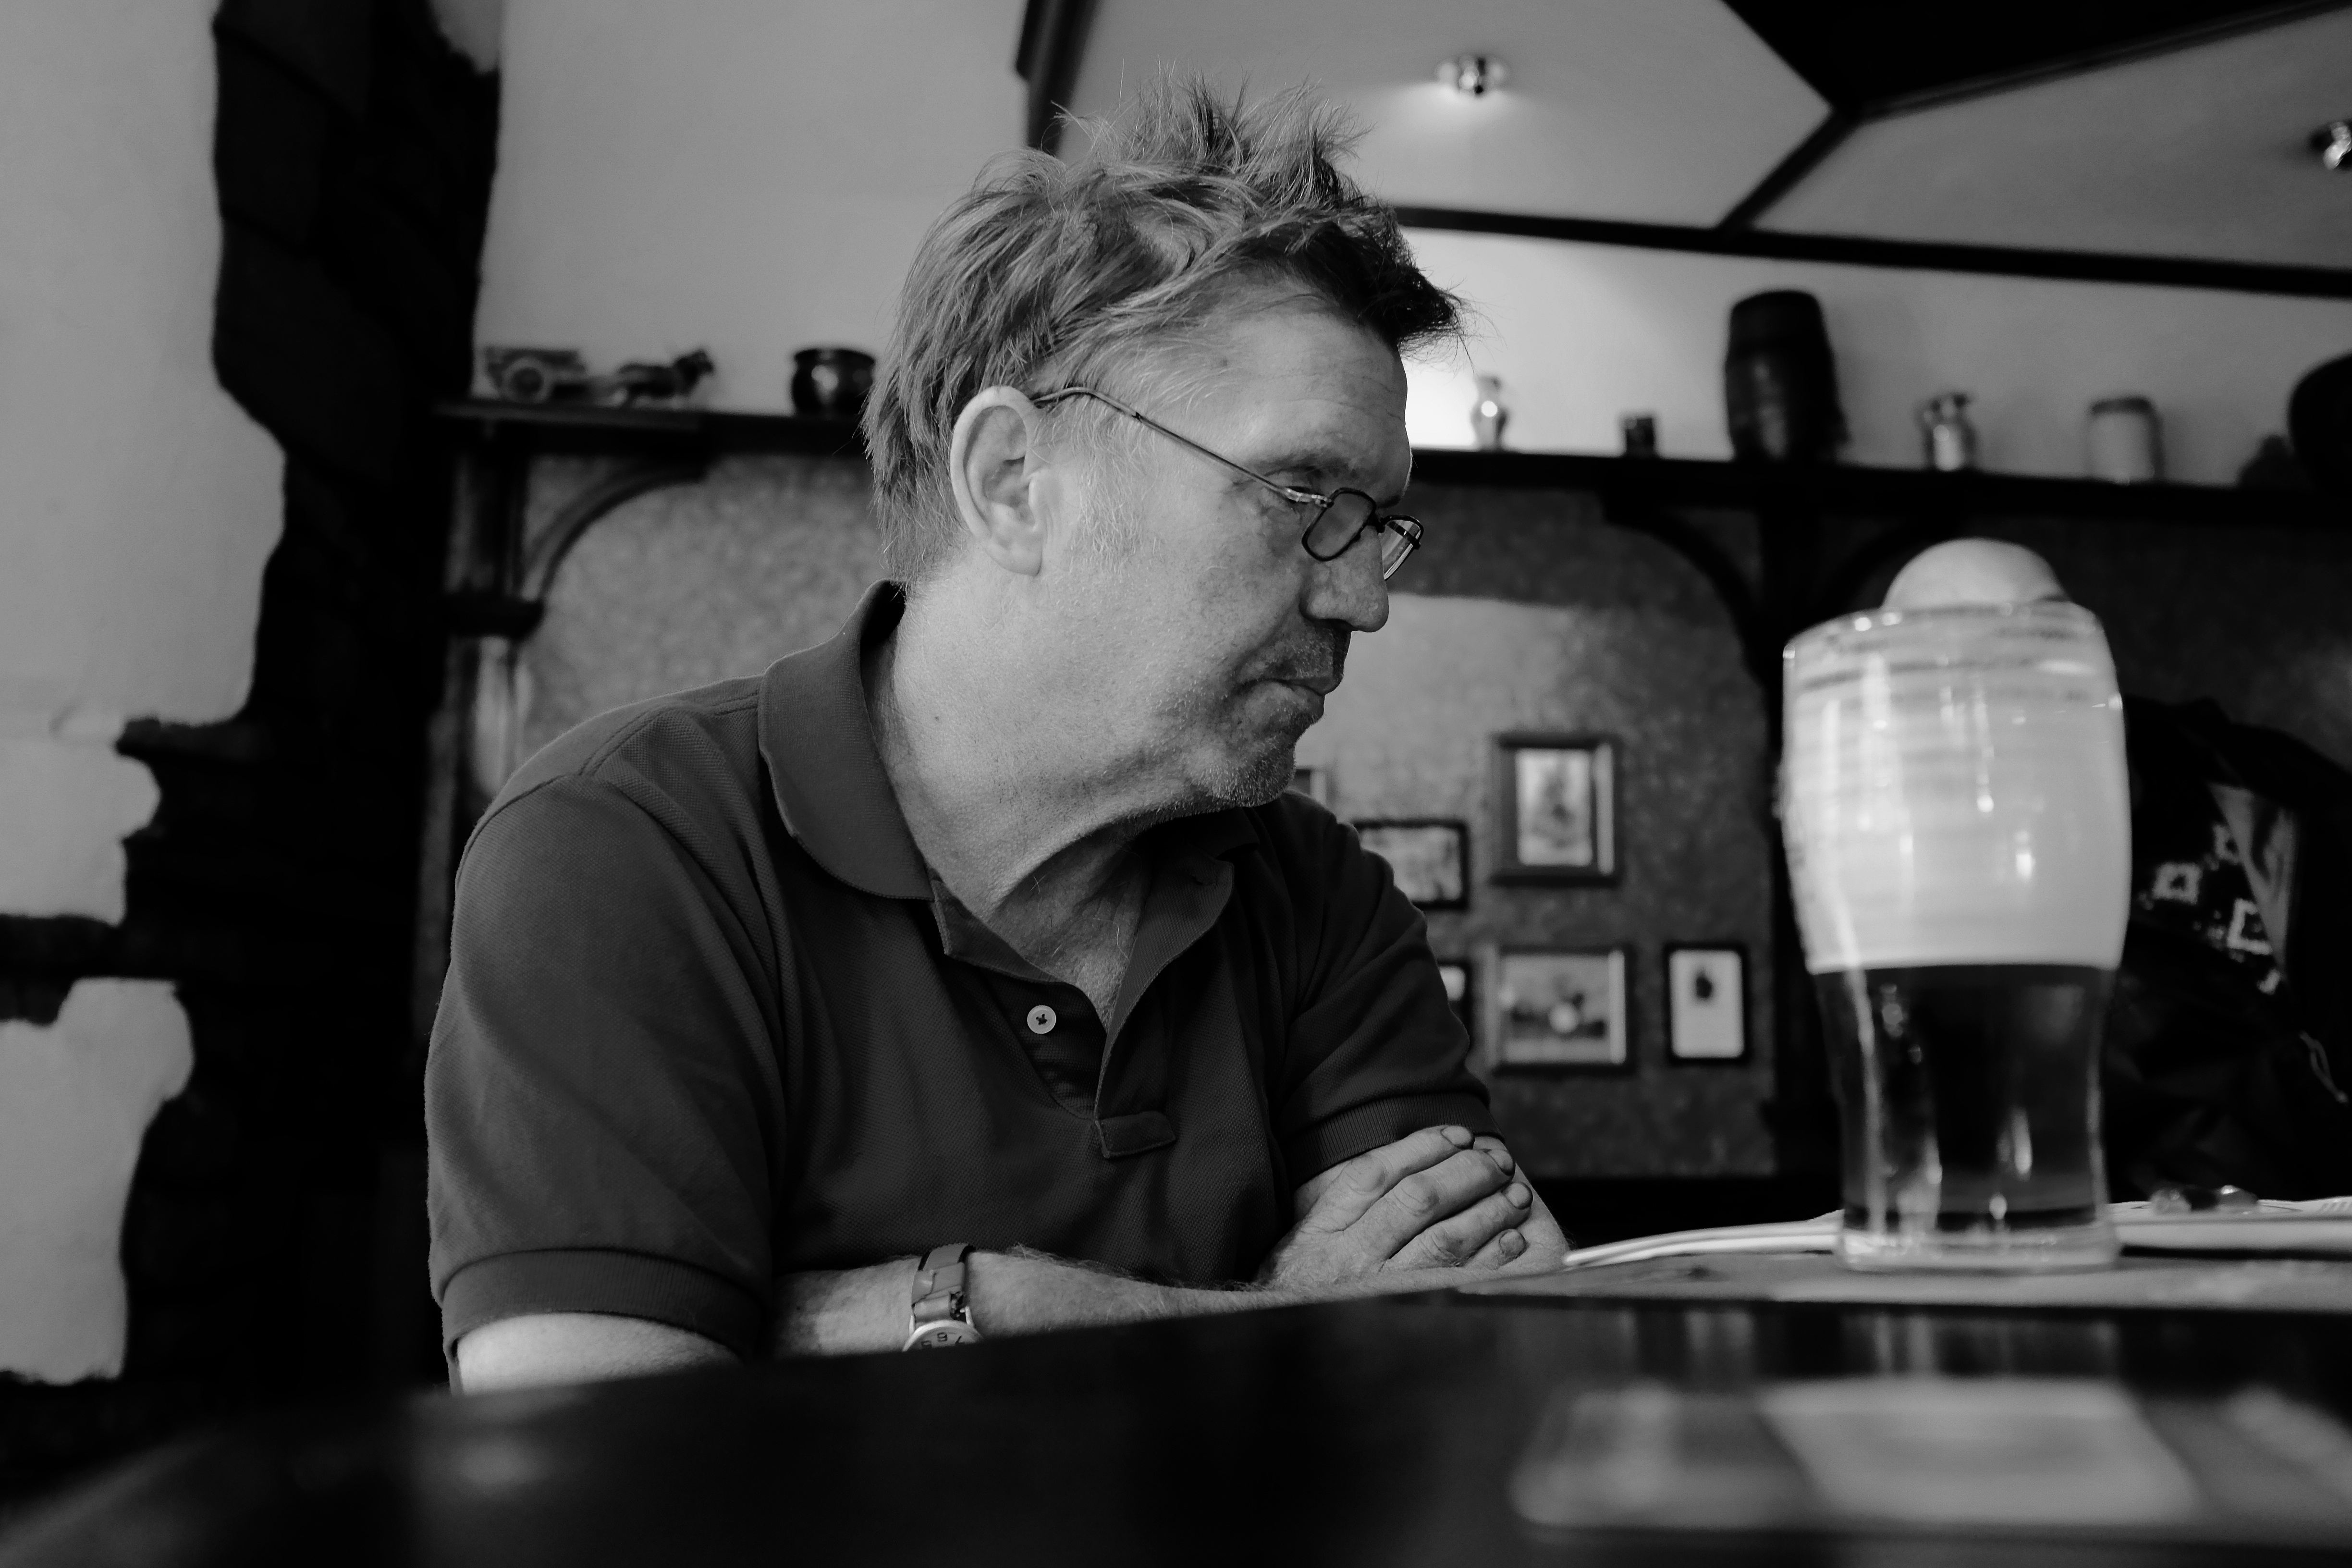
person, black and white, travel, black, monochrome, edinburgh scotland, deep thinker in the pub, monochrome photography